University of Alabama

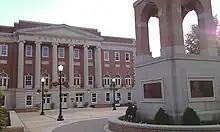
Foster Auditorium and Malone-Hood Plaza today. Lucy Clock Tower is in the foreground.

Governor George Wallace made his infamous "Stand in the Schoolhouse Door", standing in the front entrance of Foster Auditorium in a symbolic attempt to stop Malone and Hood's enrollment. When confronted by U.S. Deputy Attorney General Nicholas Katzenbach and federal marshals sent in by U.S. Attorney General Robert F. Kennedy, Wallace stepped aside. President John F. Kennedy had called for the integration of the University of Alabama as well. Although Hood dropped out after two months, he returned and, in 1997, received his doctorate. Malone persisted in her studies and became the first African American to graduate from the university. In 2000, the university granted her a doctorate of humane letters. Autherine Lucy's expulsion was rescinded in 1980, and she re-enrolled and graduated with a master's degree in 1992. Later in his life, Wallace apologized for his opposition to racial integration. In 2010, the university formally honored Lucy, Hood and Malone by rechristening the plaza in front of Foster Auditorium as Malone-Hood Plaza and erecting a clock tower – Autherine Lucy Clock Tower – in the plaza. In 2019 Autherine Lucy was presented with a doctorate of humane letters, and in 2022 the education building in which she sheltered during the protests was renamed in her honor.